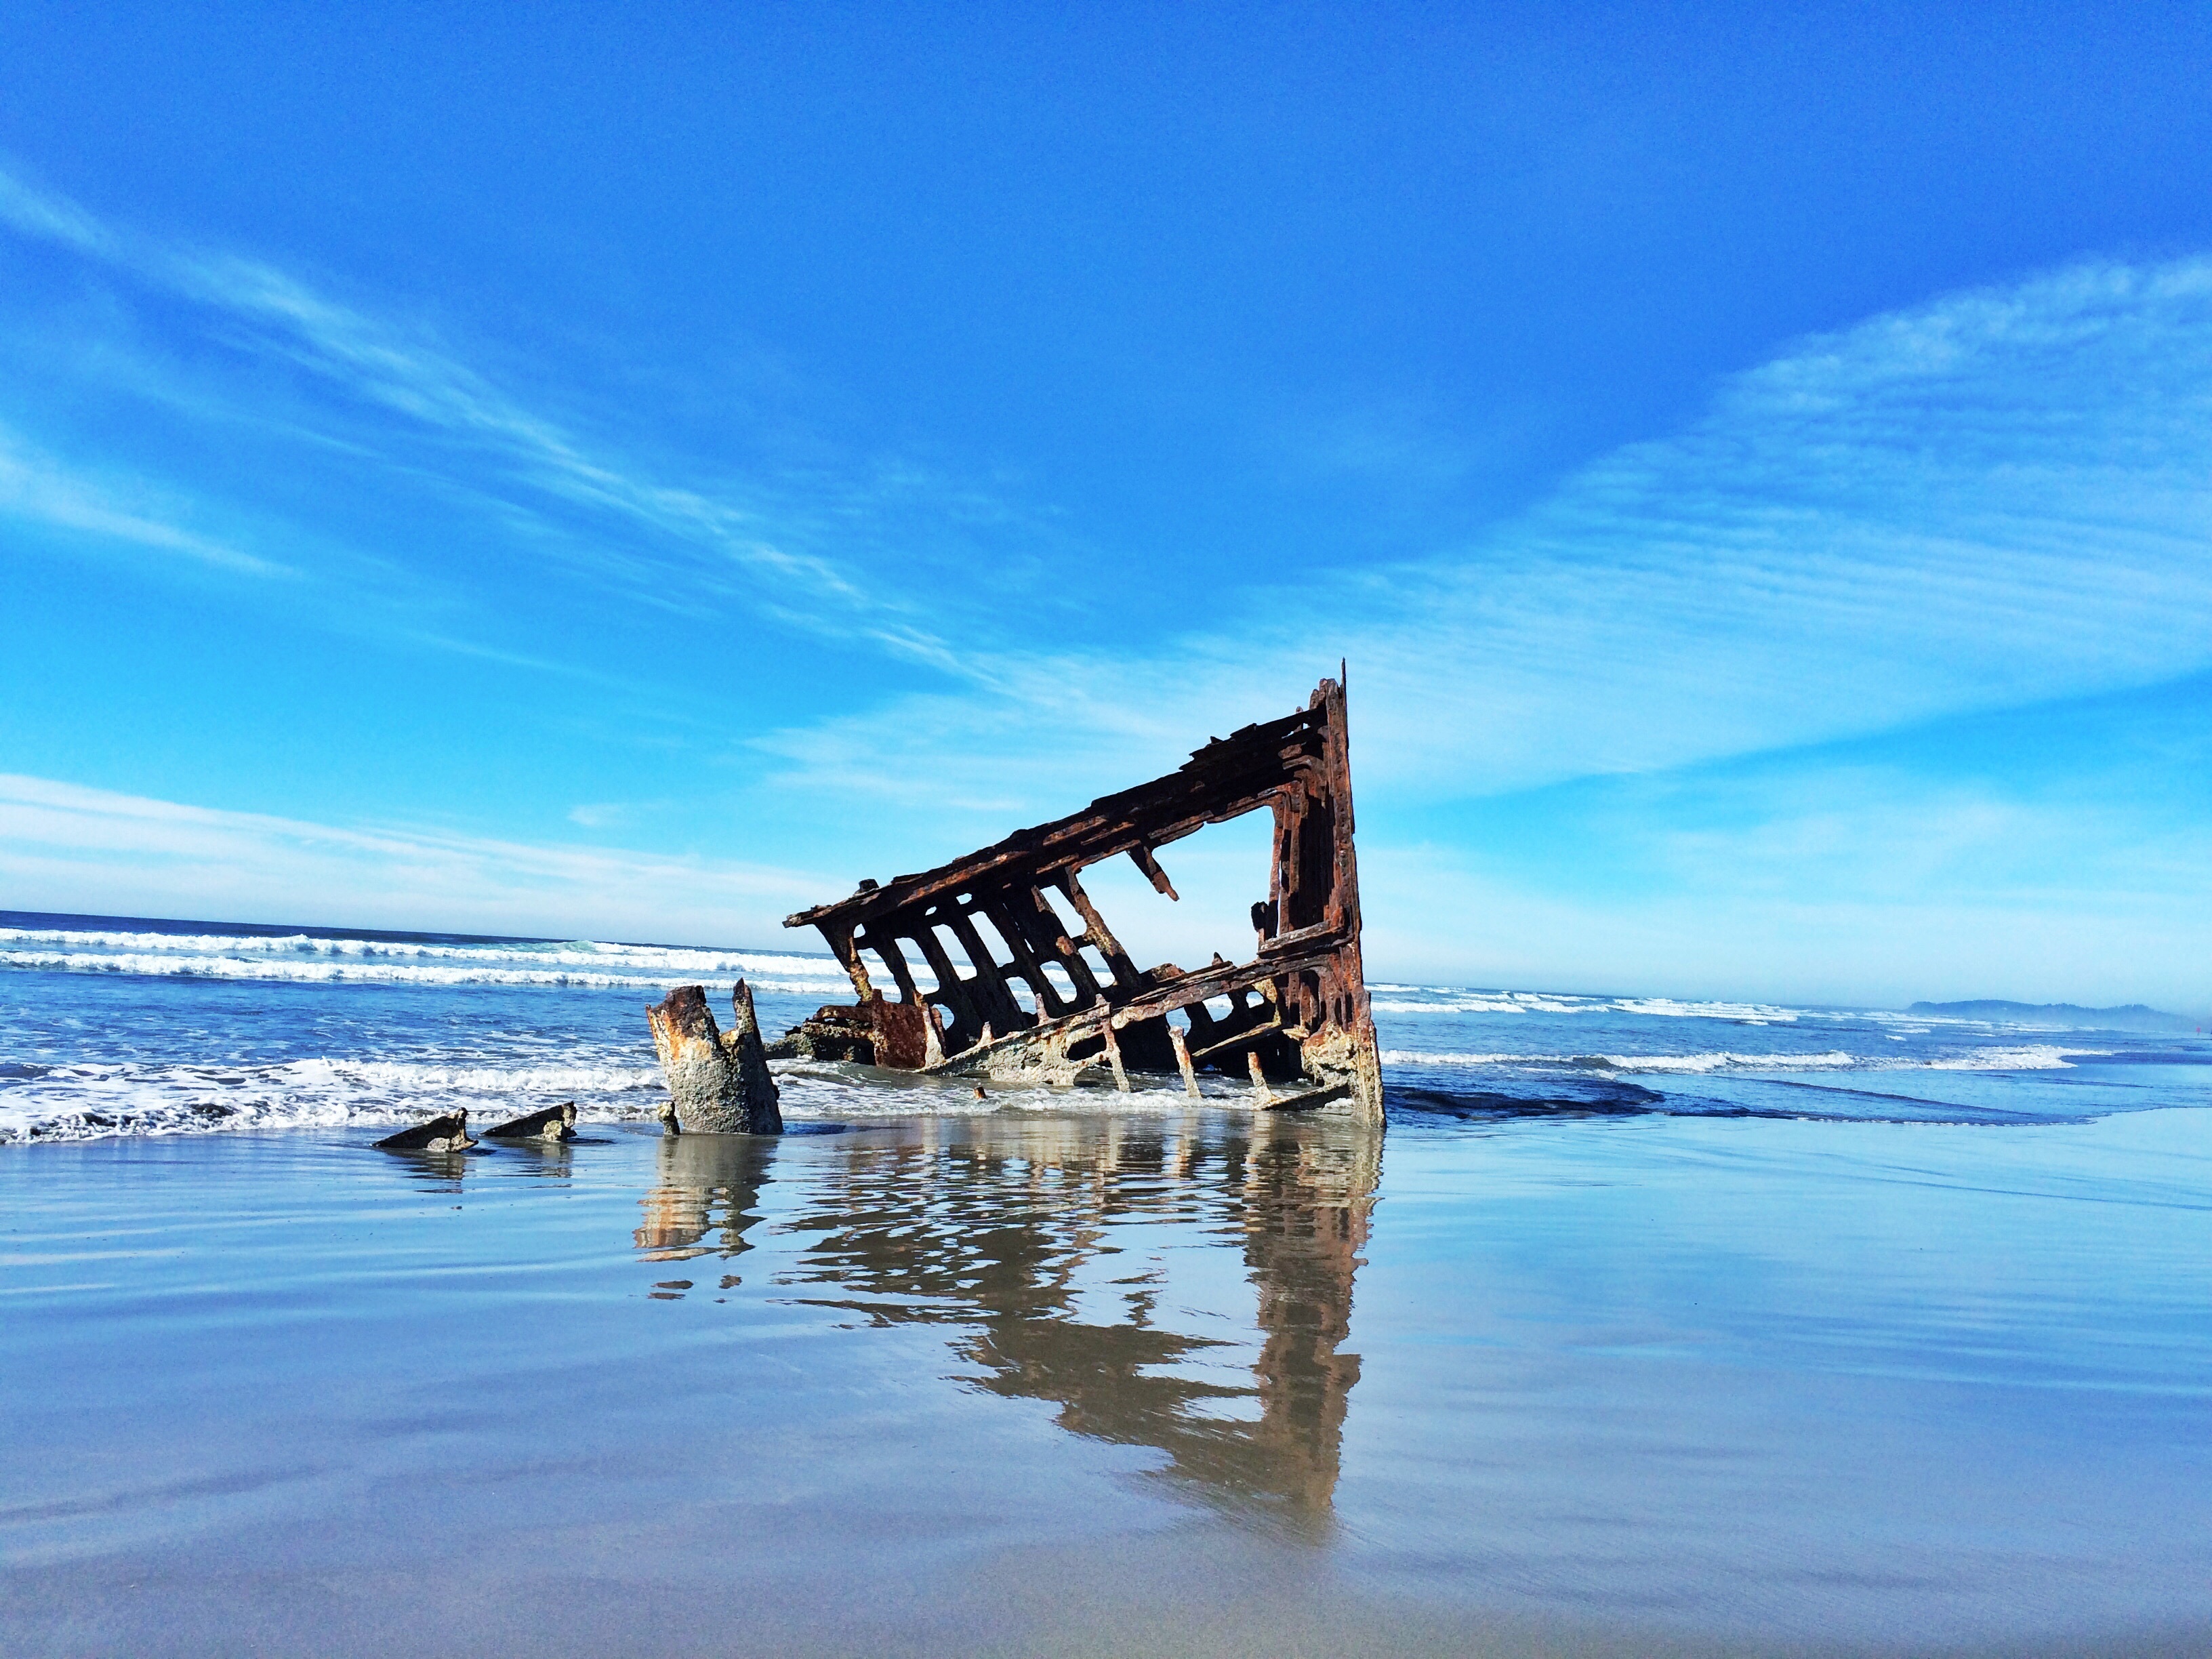
beach, sea, coast, ocean, horizon, cloud, sky, shore, wave, vacation, dusk, reflection, vehicle, bay, wind wave